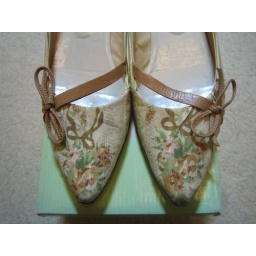
Anna Vanilla kitten heel in brown floral fabric.Size 35.Leather upper and leather lining, synthetic sole.Excellent condition, see close ups.